Cheese in the Trap (TV series)

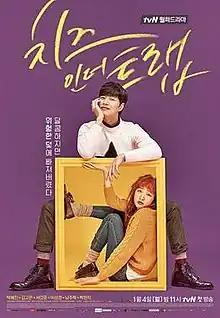
Promotional poster

Cheese in the Trap is a South Korean television series adapted from a webtoon starring Park Hae-jin, Kim Go-eun, Seo Kang-joon, Lee Sung-kyung, Nam Joo-hyuk, and Park Min-ji. It aired on the cable network tvN on Mondays and Tuesdays for 16 episodes from 4 January to 1 March 2016. The series is based on the webtoon of the same name, serialized on Naver Webtoon from 2010 to 2016, although it featured an original ending since the webtoon had not been completed at the time of filming.